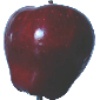
Label: Apple Red Delicious 1